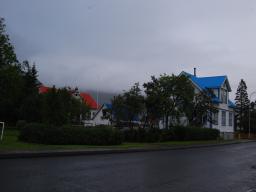
Label: Background_without_leaves